Transverse Ranges

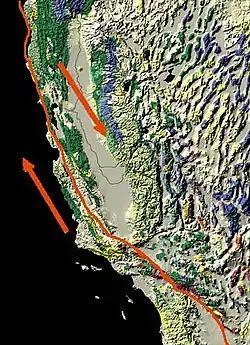
The San Andreas Fault trends more east-west where it cuts through the Transverse Ranges.

This segment begins at Point Conception in Santa Barbara County, and include the Santa Ynez Mountains that run parallel to the coast behind Santa Barbara and the San Rafael Mountains on the other side of the Santa Ynez Valley. The western Transverse Ranges also include the Topatopa Mountains and the Santa Susana Mountains of Ventura County and Los Angeles County, the Simi Hills, the Santa Monica Mountains that run along the Pacific coast behind Malibu, and whose eastern portion are known as the Hollywood Hills, and the Chalk Hills. The northern Channel Islands of California are also part of the Transverse Ranges; San Miguel, Santa Rosa, Santa Cruz and Anacapa Islands are a westward extension of the Santa Monica Mountains.